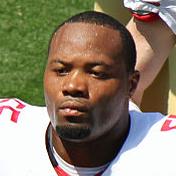
Age: 27